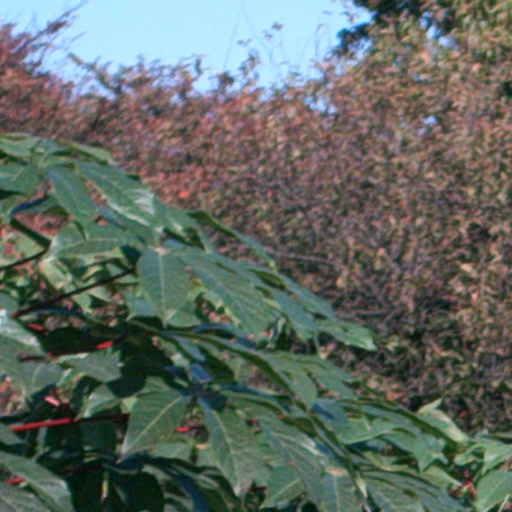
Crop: cassava